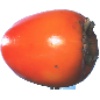
Label: kaki